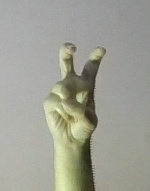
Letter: toot